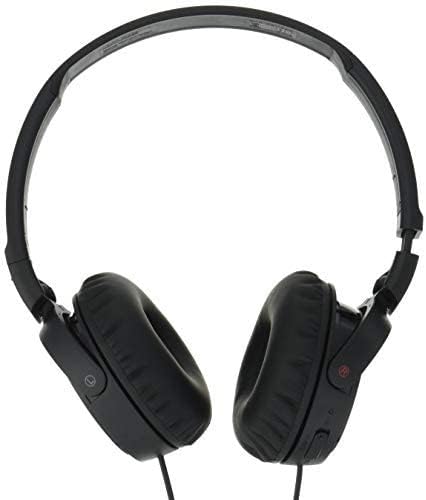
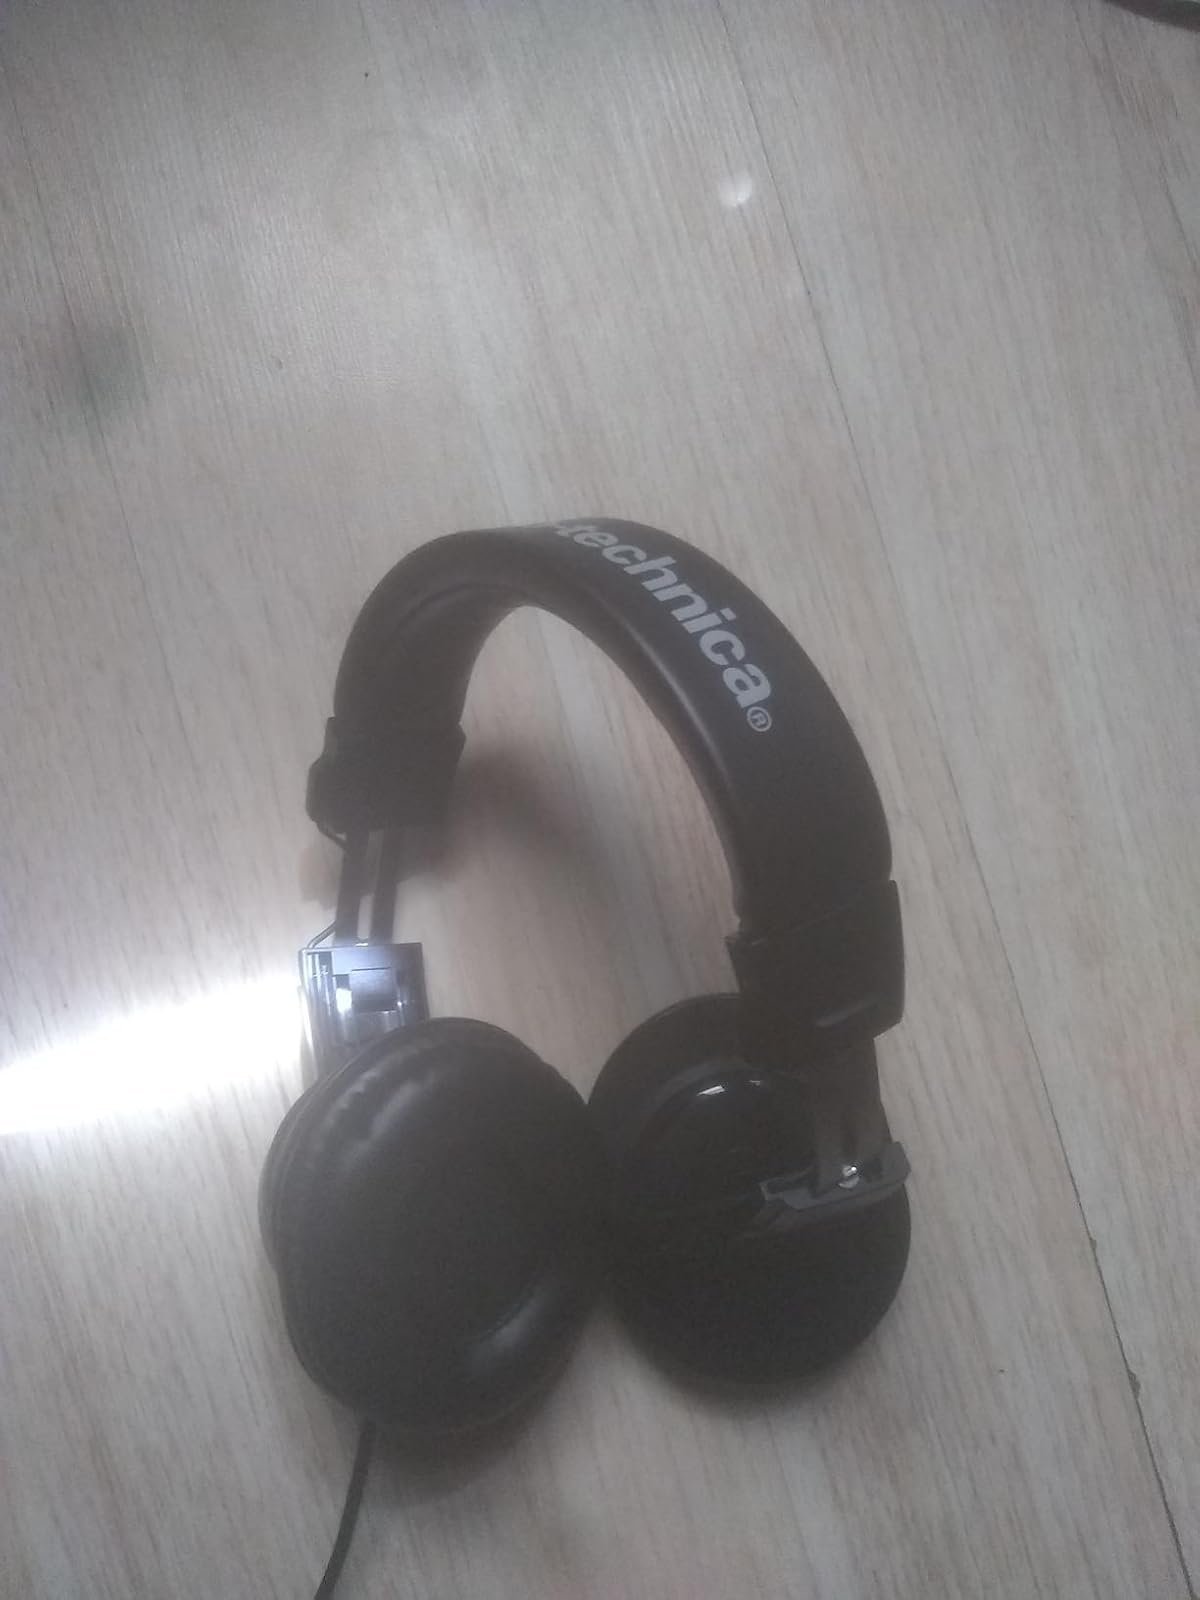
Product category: headphones
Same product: no